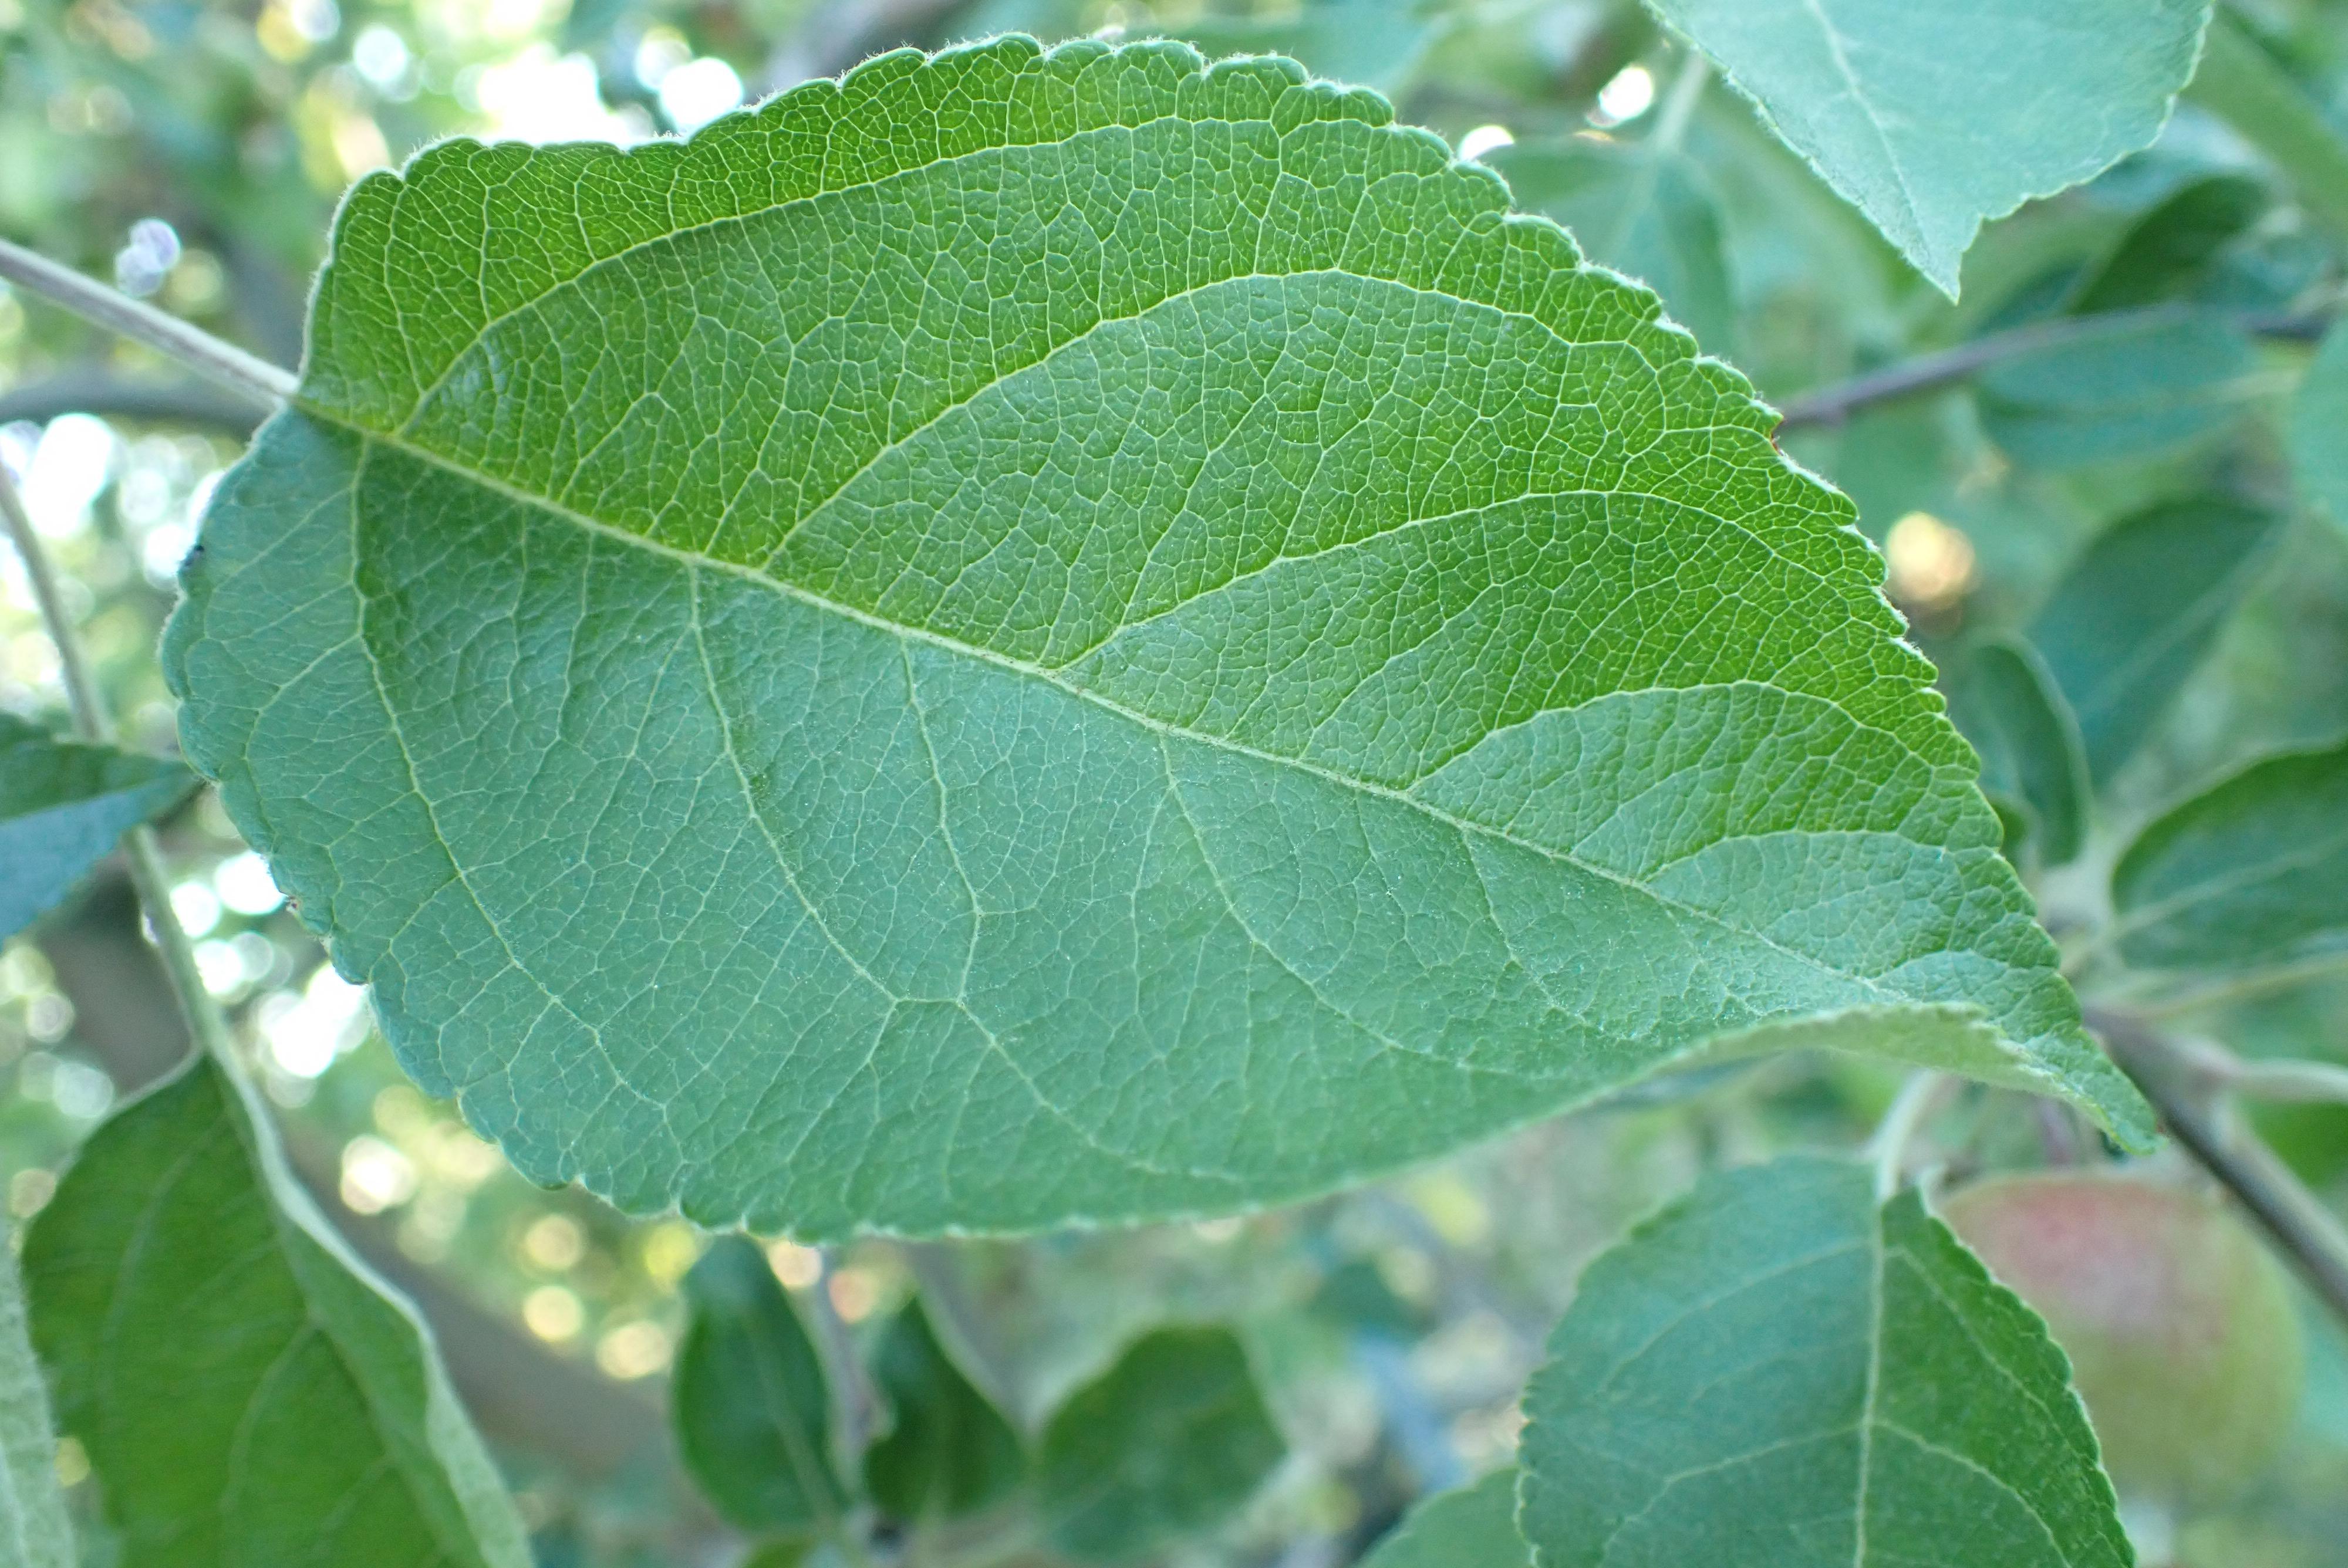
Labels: healthy